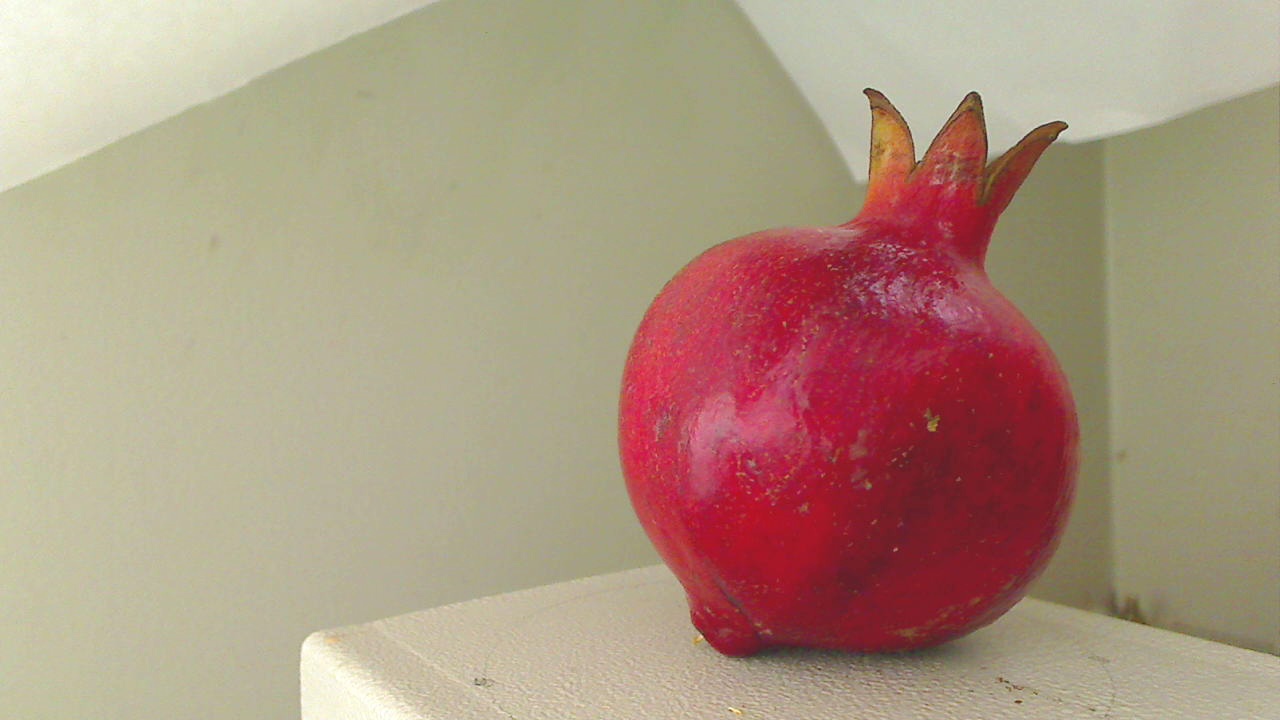
Grade: grade-3
Quality: quality-1